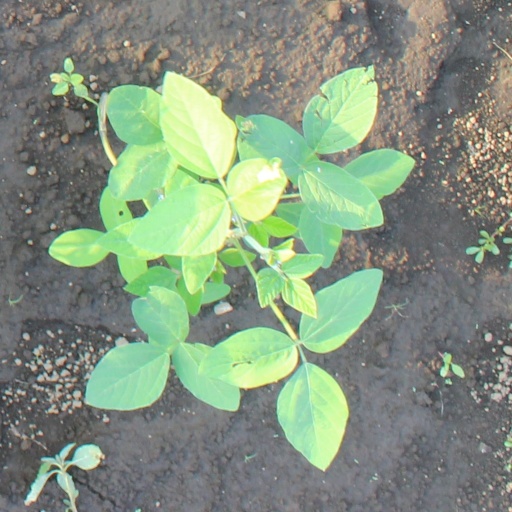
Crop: soybean